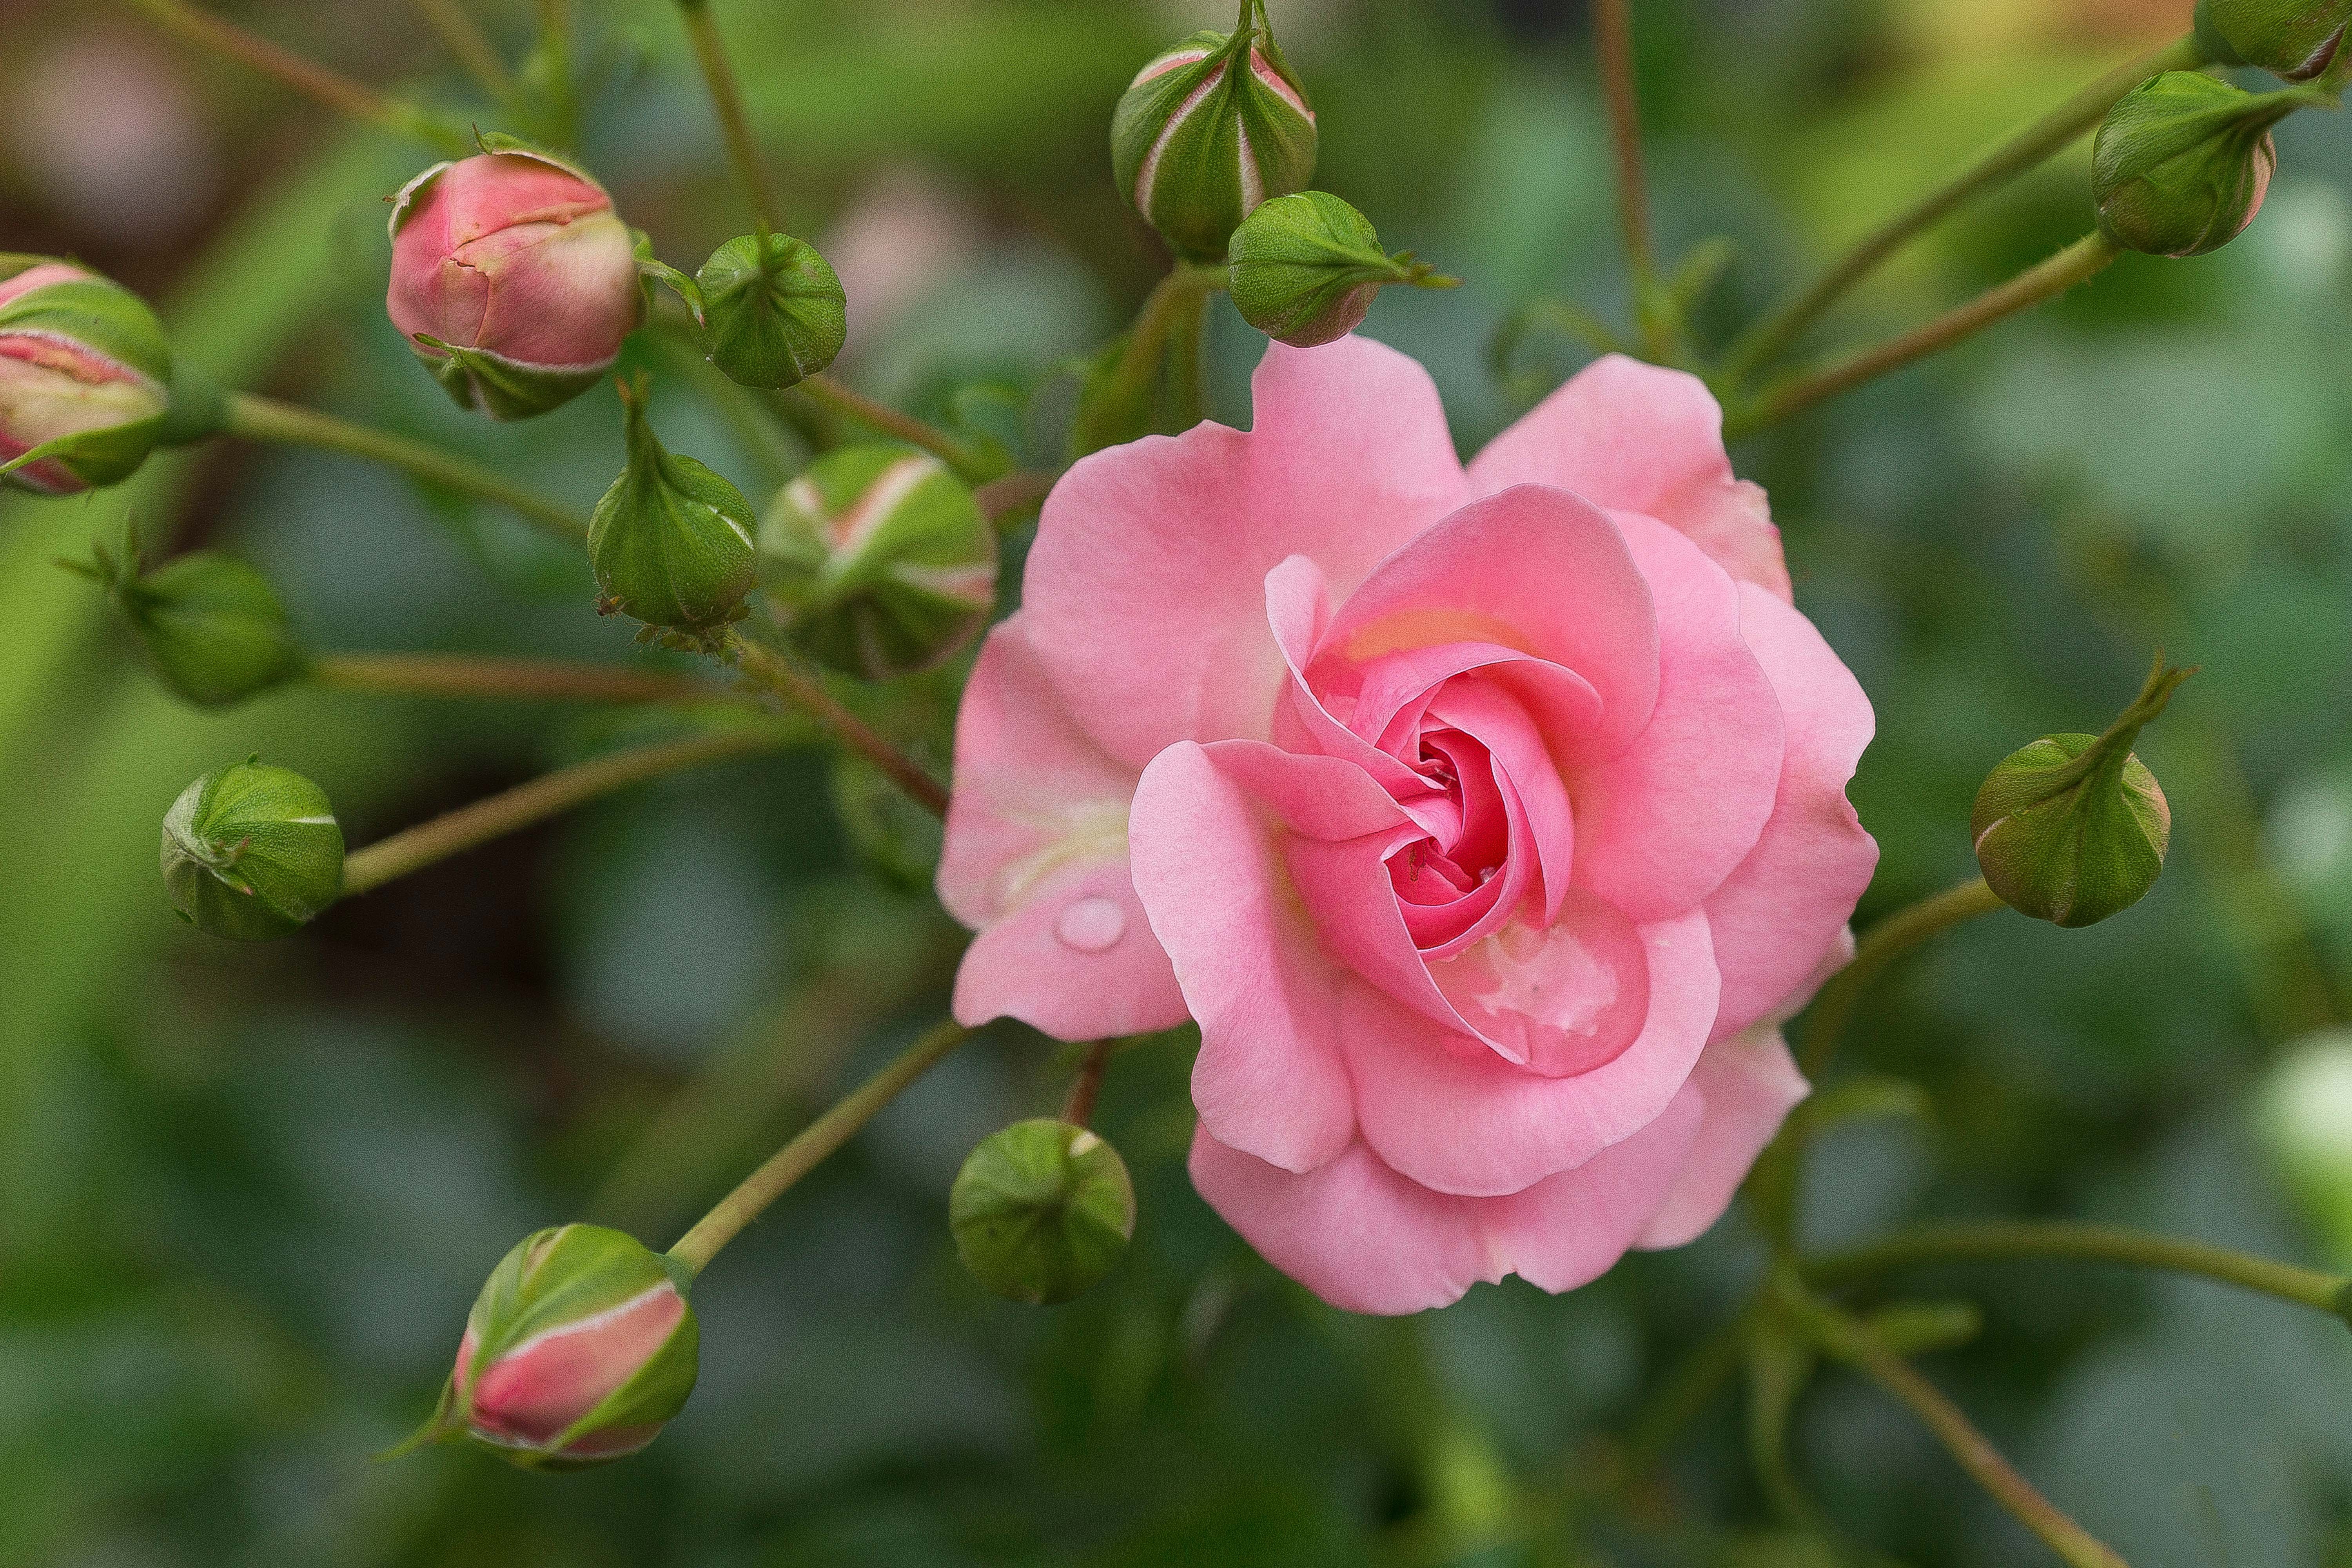
blossom, plant, flower, bloom, summer, rose, macro, garden, flora, variety, bed, petals, shrub, pink rose, bud, floribunda, rosa canina, flowering plant, garden roses, english rose, rose family, open rose, scented rose, rose variety, rose breeding, land plant, rosa centifolia, rose order, rosa rubiginosa